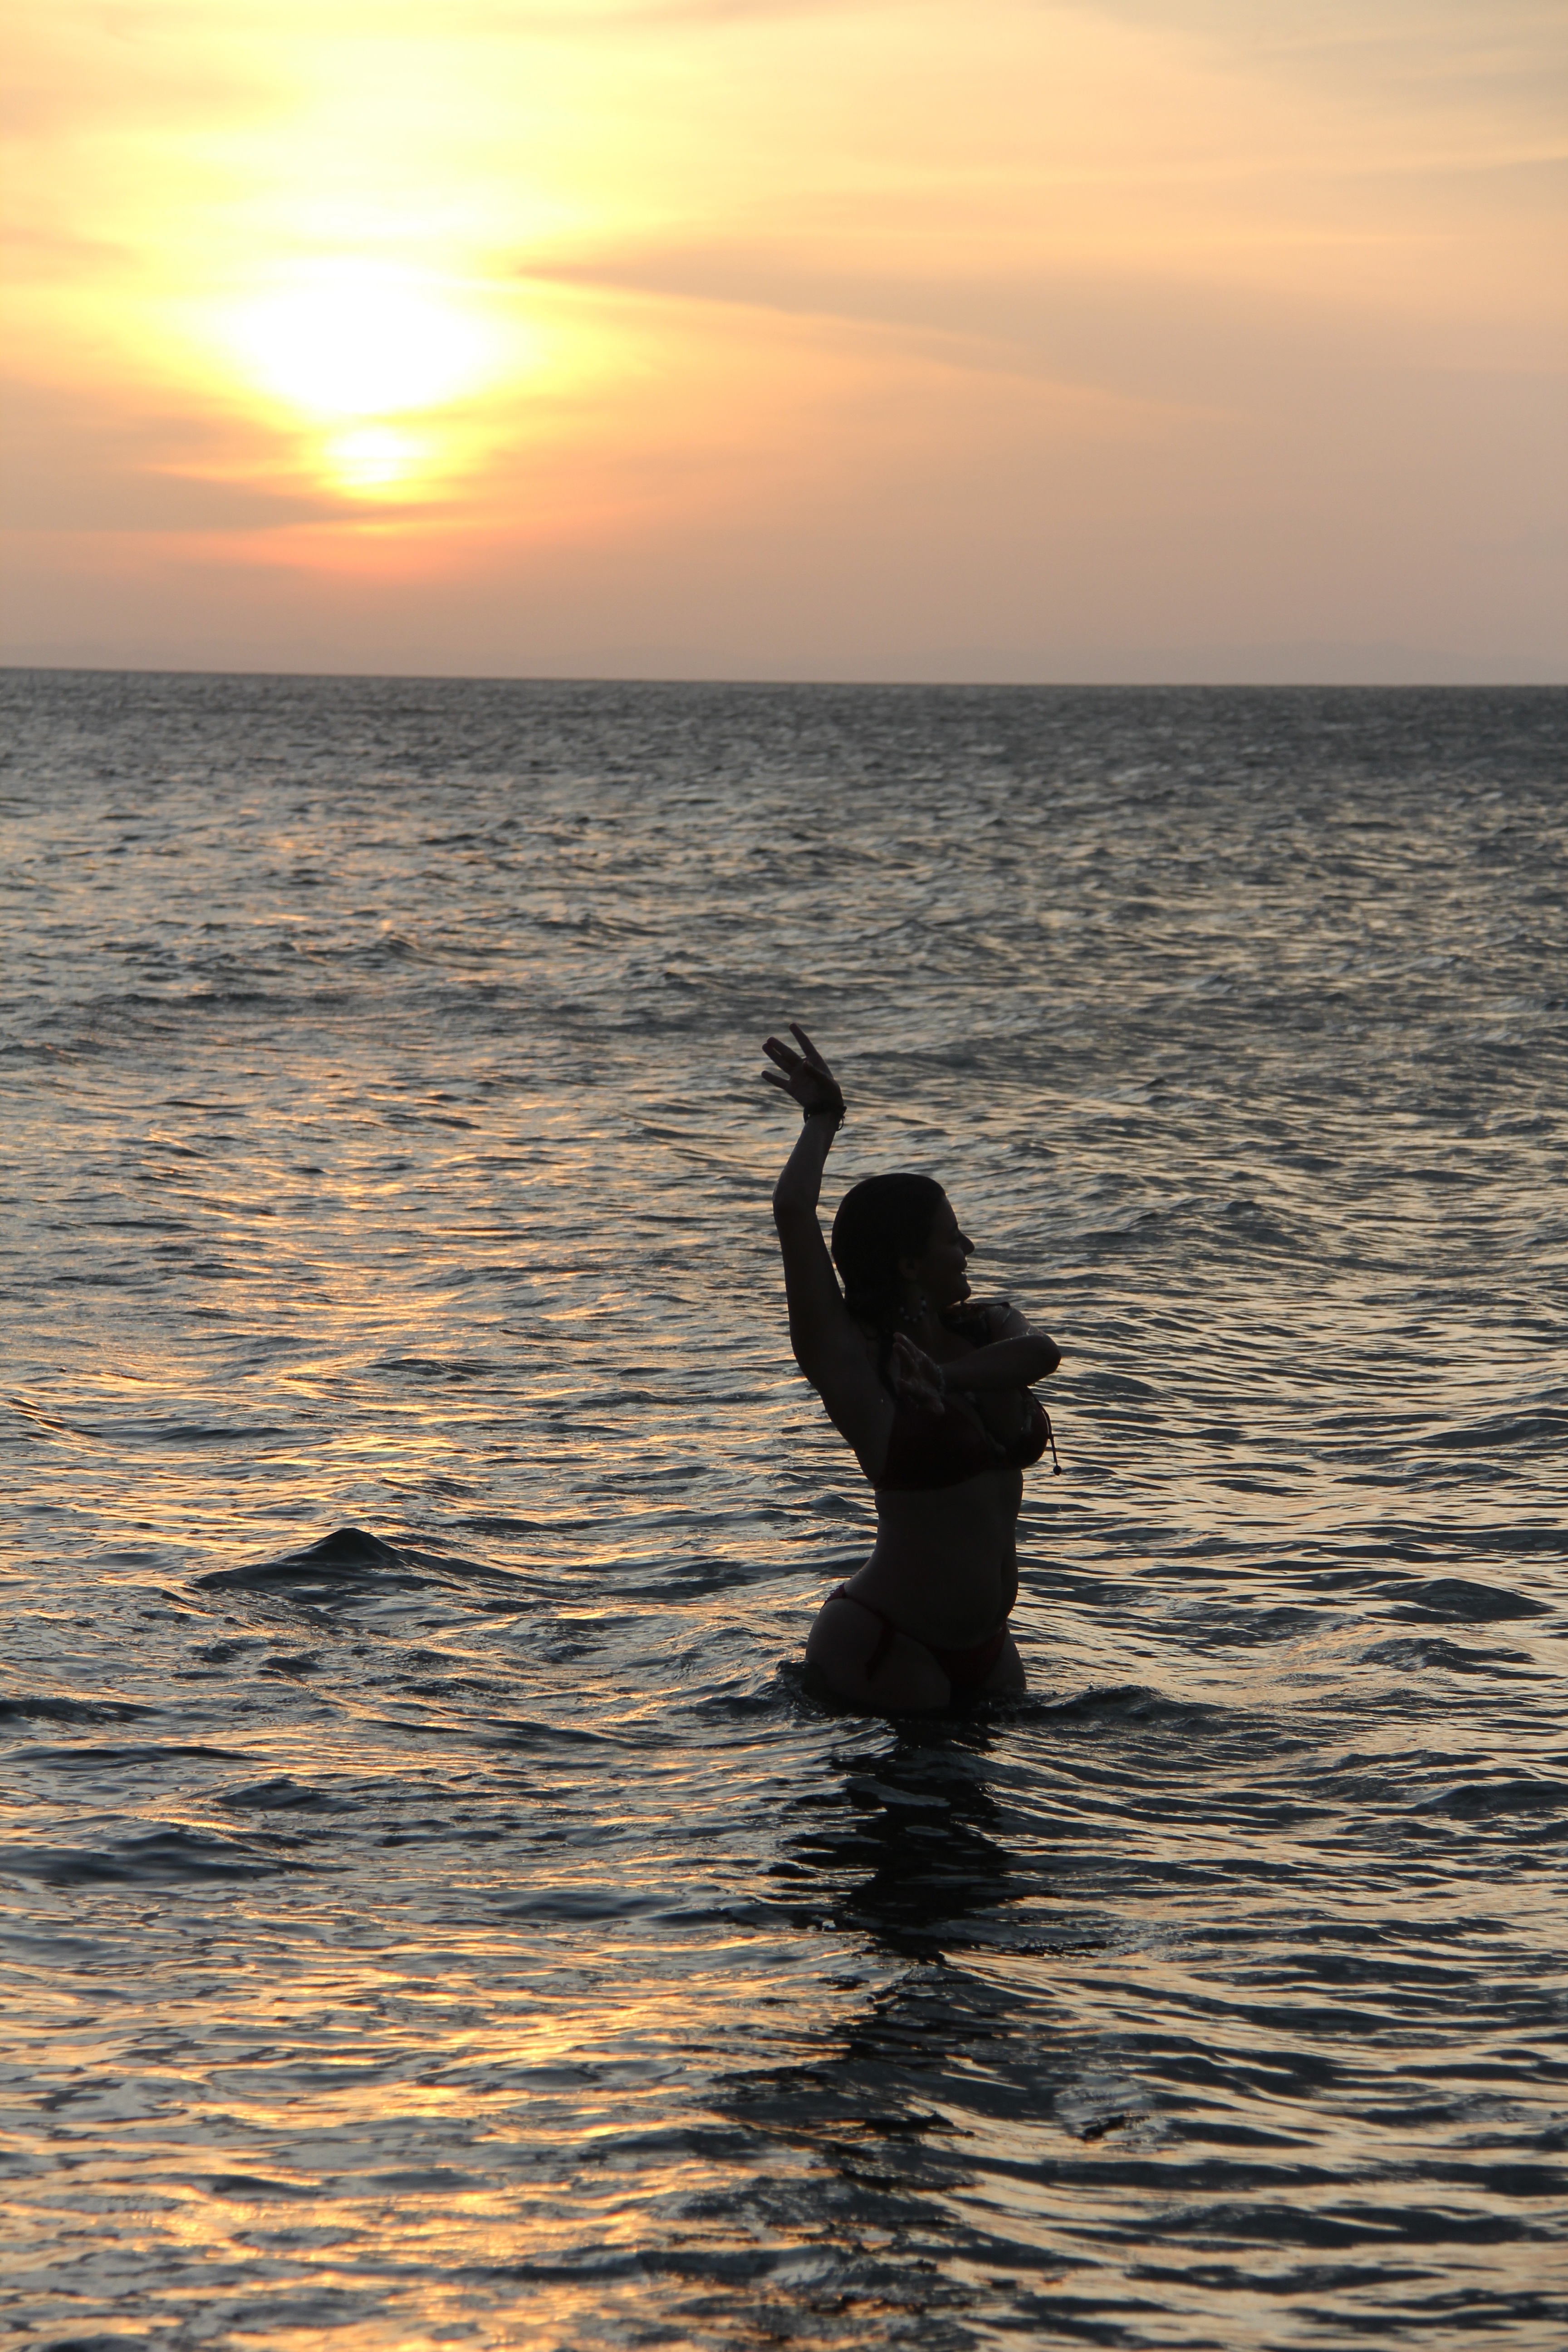
beach, sea, coast, water, sand, ocean, horizon, cloud, sunrise, sunset, sunlight, morning, shore, wave, dawn, tide, summer, dusk, reflection, body of water, flamenco, person inside water, ballerina water